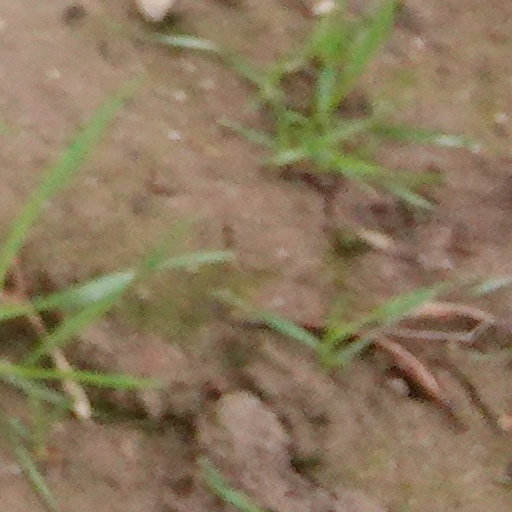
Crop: wheat